Evian

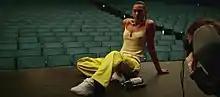
Singer-songwriter Dua Lipa with an Evian bottle.

Evian has sought to portray itself as popular among Hollywood celebrities. The brand frequently collaborates with high-fashion designers to produce limited edition bottles. Diane von Fürstenberg designed the limited edition bottle for 2013, Elie Saab for 2014, Kenzo for 2015, Alexander Wang for 2016, Christian Lacroix for 2017, Chiara Ferragni for 2018, Virgil Abloh for 2019 and 2020, Moncler for 2021, and Balmain for 2022.